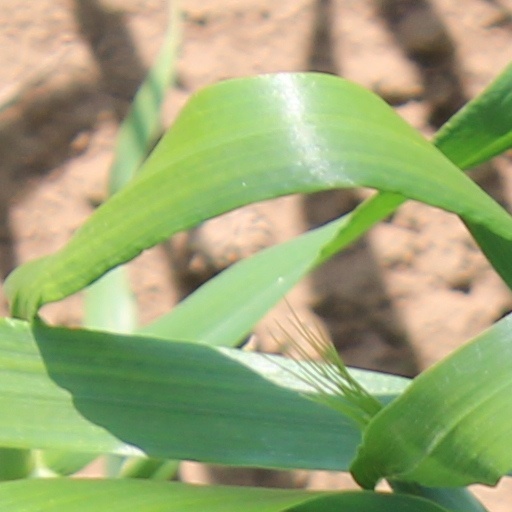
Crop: wheat